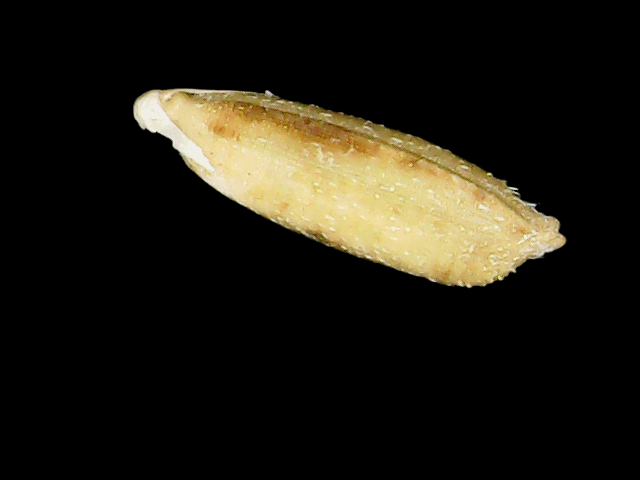
Rice variety: Bd51